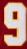
Number: 9